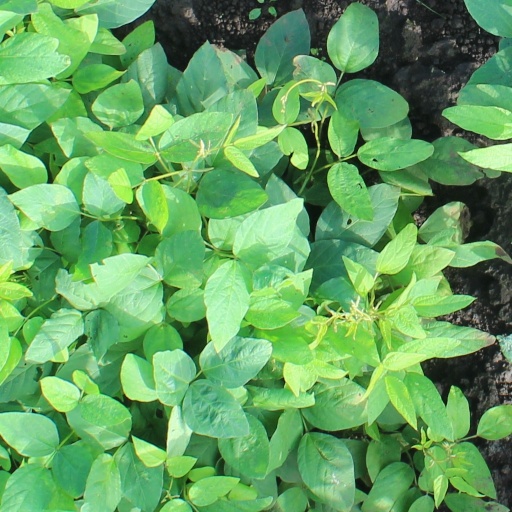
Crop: soybean